Tahar Chaïbi

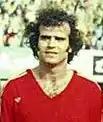
Chaïbi in 1976

Tahar Chaïbi (17 February 1946 – 29 April 2014) was a Tunisian footballer who played as a midfielder for Club Africain and the Tunisia national team.